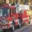
Label: truck